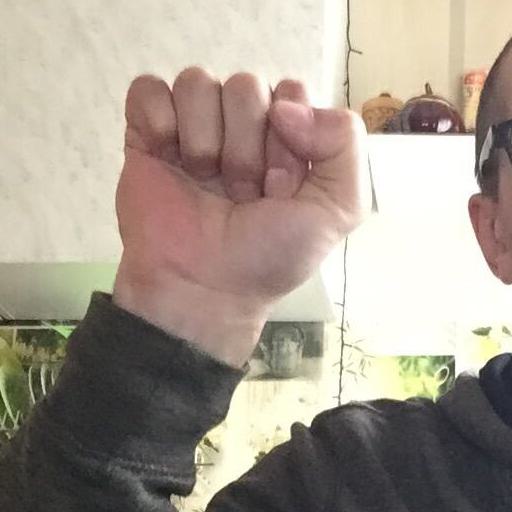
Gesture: fist